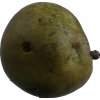
Label: pear